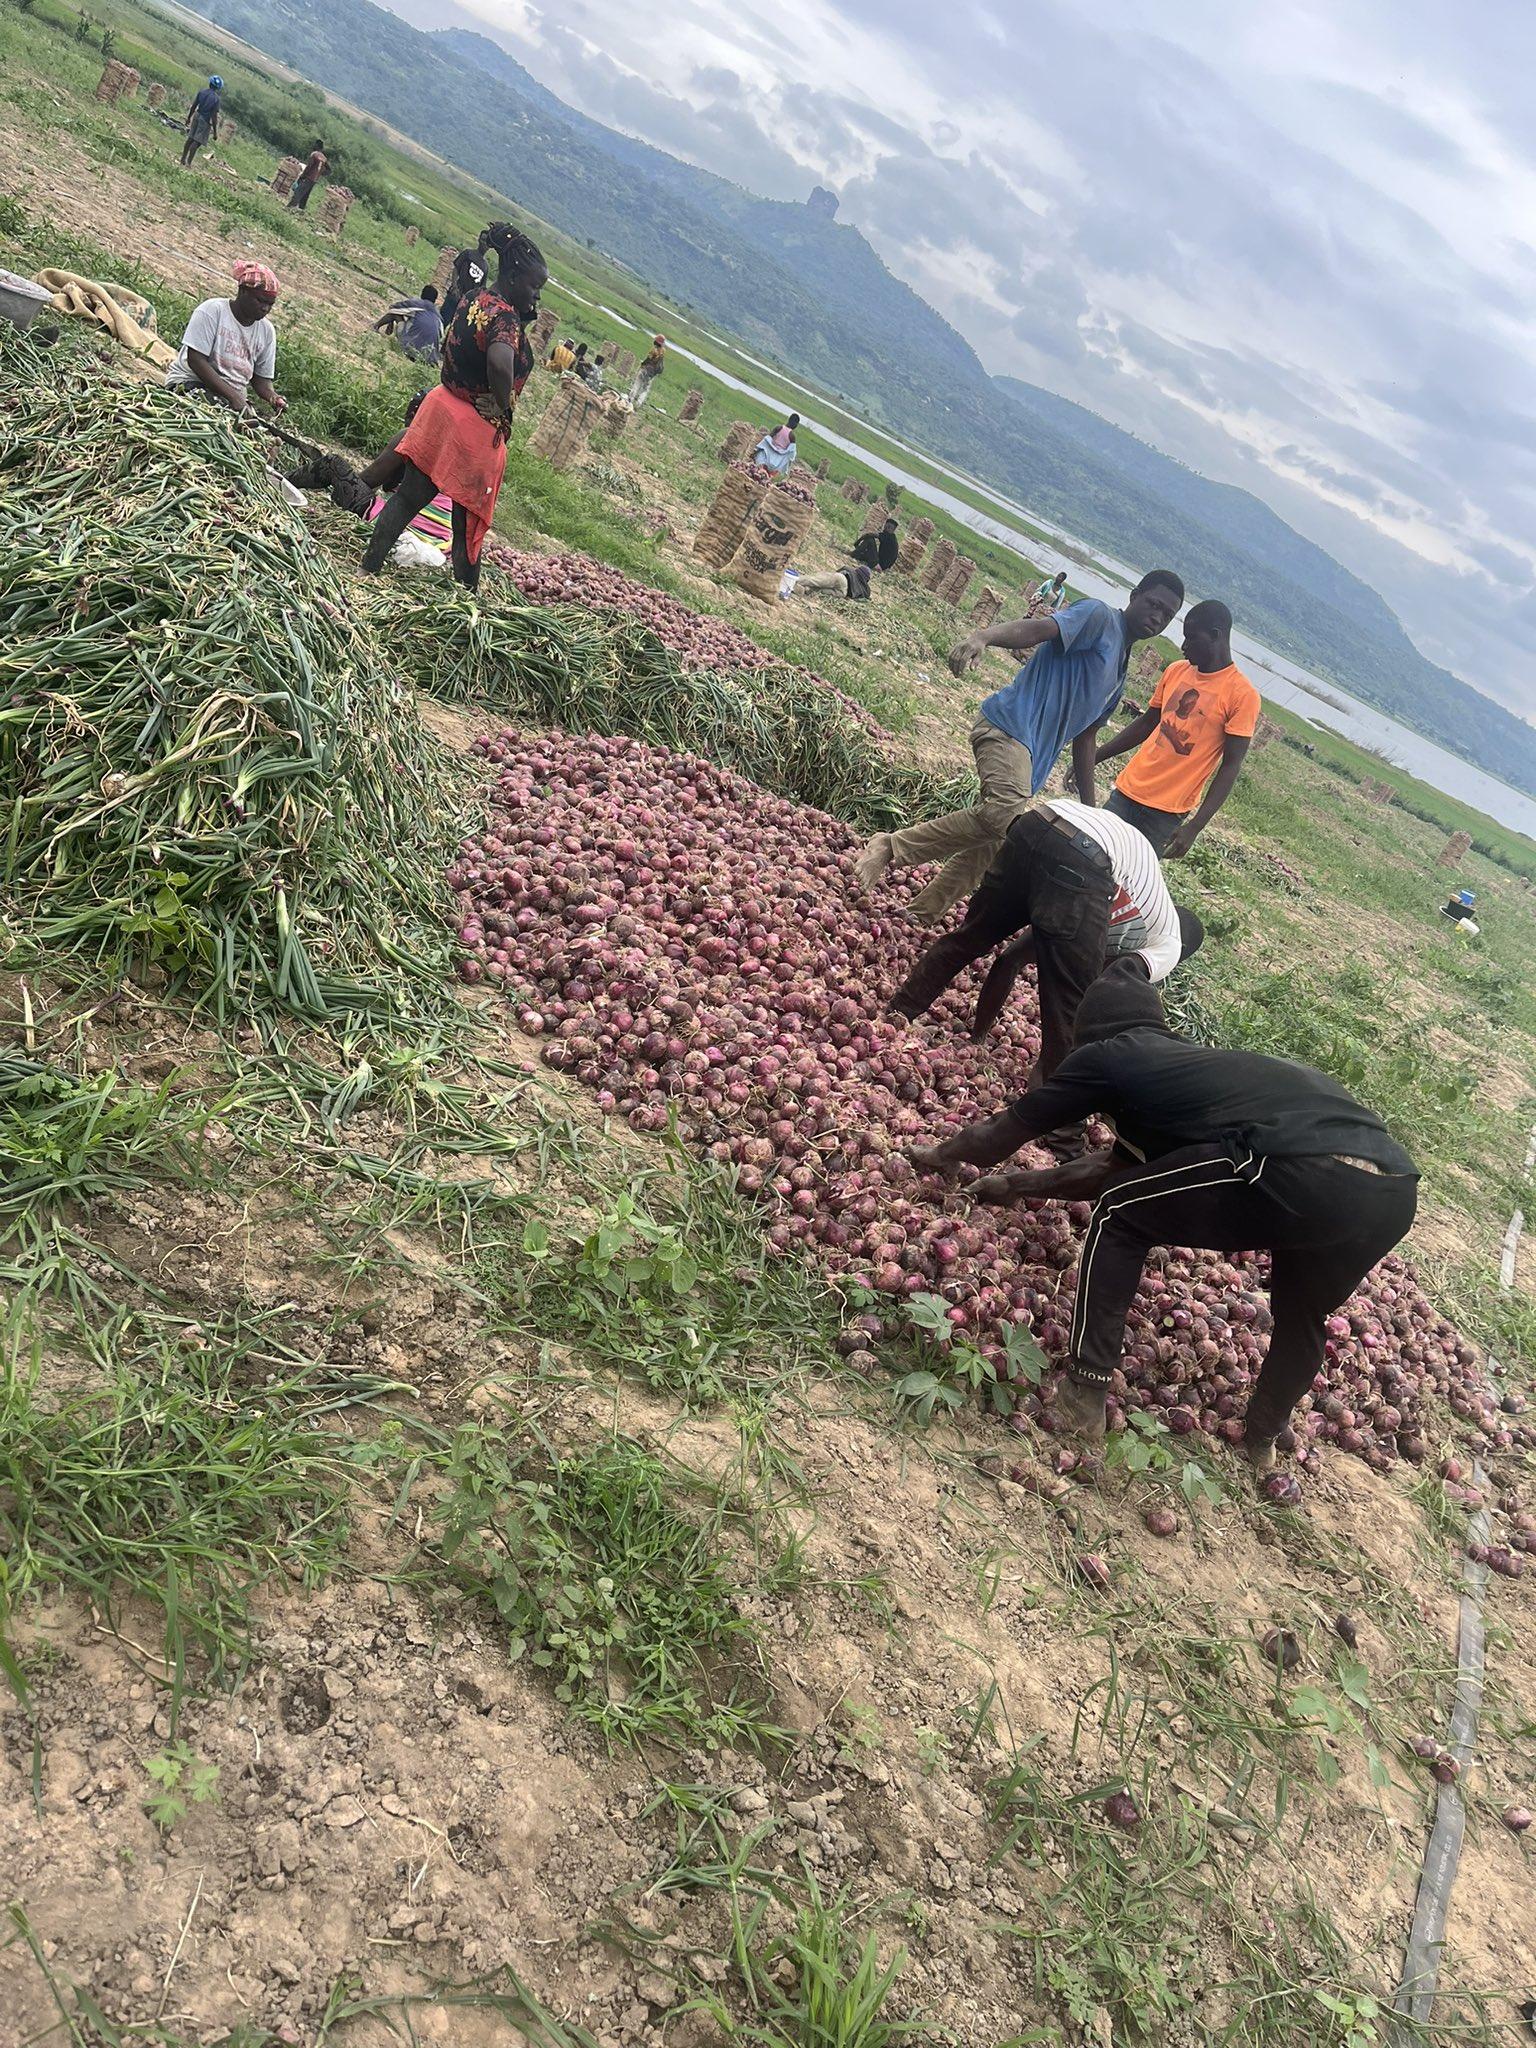
Wakulima mbalimbali wakikusanya vitunguu ambavyo vinevunwa kutoka kwenye shamba kubwa, tayari kuwekwa kwenye magunia na kusafrishwa hadi sokoni, kwa ajili ya mauzo mbalimbali kwa wateja wanaohitaji.